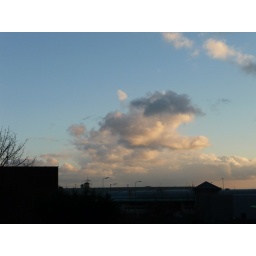
The clouds are in black and white today.